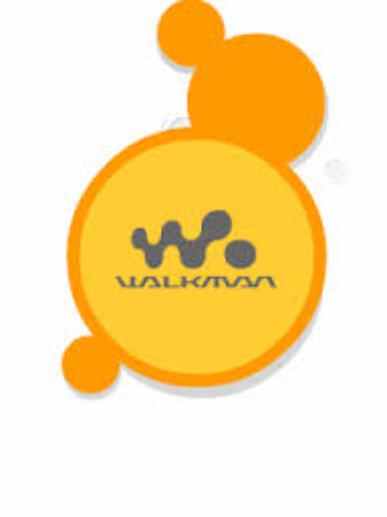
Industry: Electronic